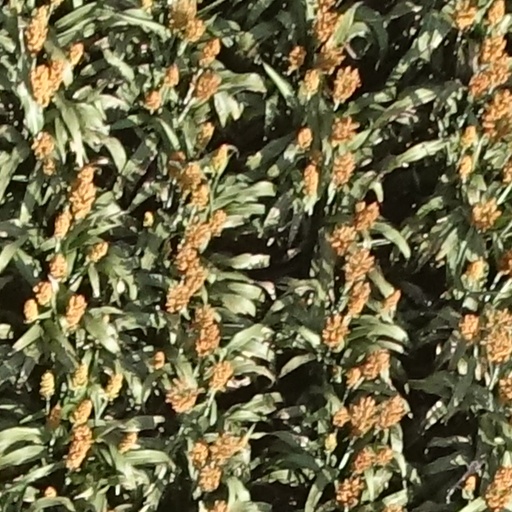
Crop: sorghum